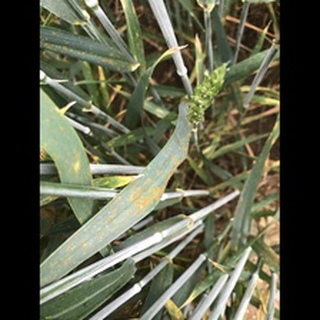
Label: wheat_brown_rust